Ben Chapman (baseball)

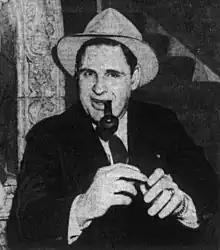
Chapman, circa 1946

William Benjamin Chapman (December 25, 1908 – July 7, 1993) was an American professional baseball player and manager. He played in Major League Baseball as an outfielder from 1930 to 1946, most prominently as a member of the New York Yankees where, he was a four-time All-Star player, and was a member of the 1932 World Series winning team.